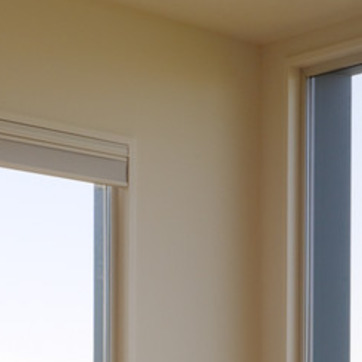
Material: painted